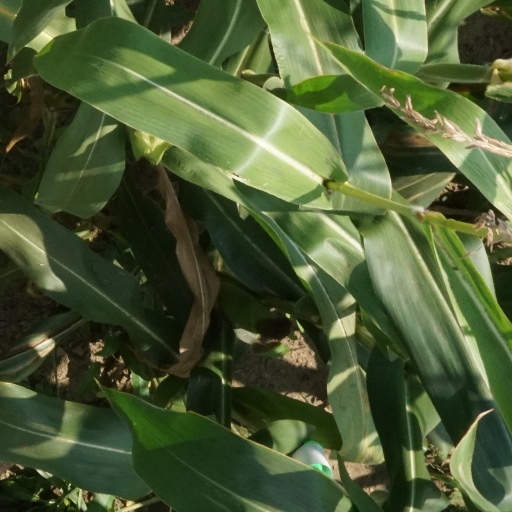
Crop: maize; corn